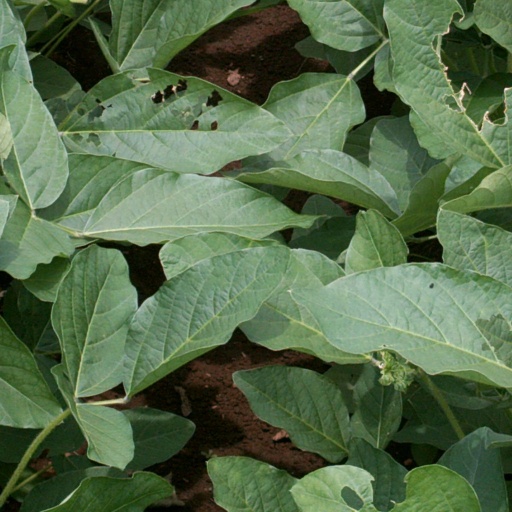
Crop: soybean